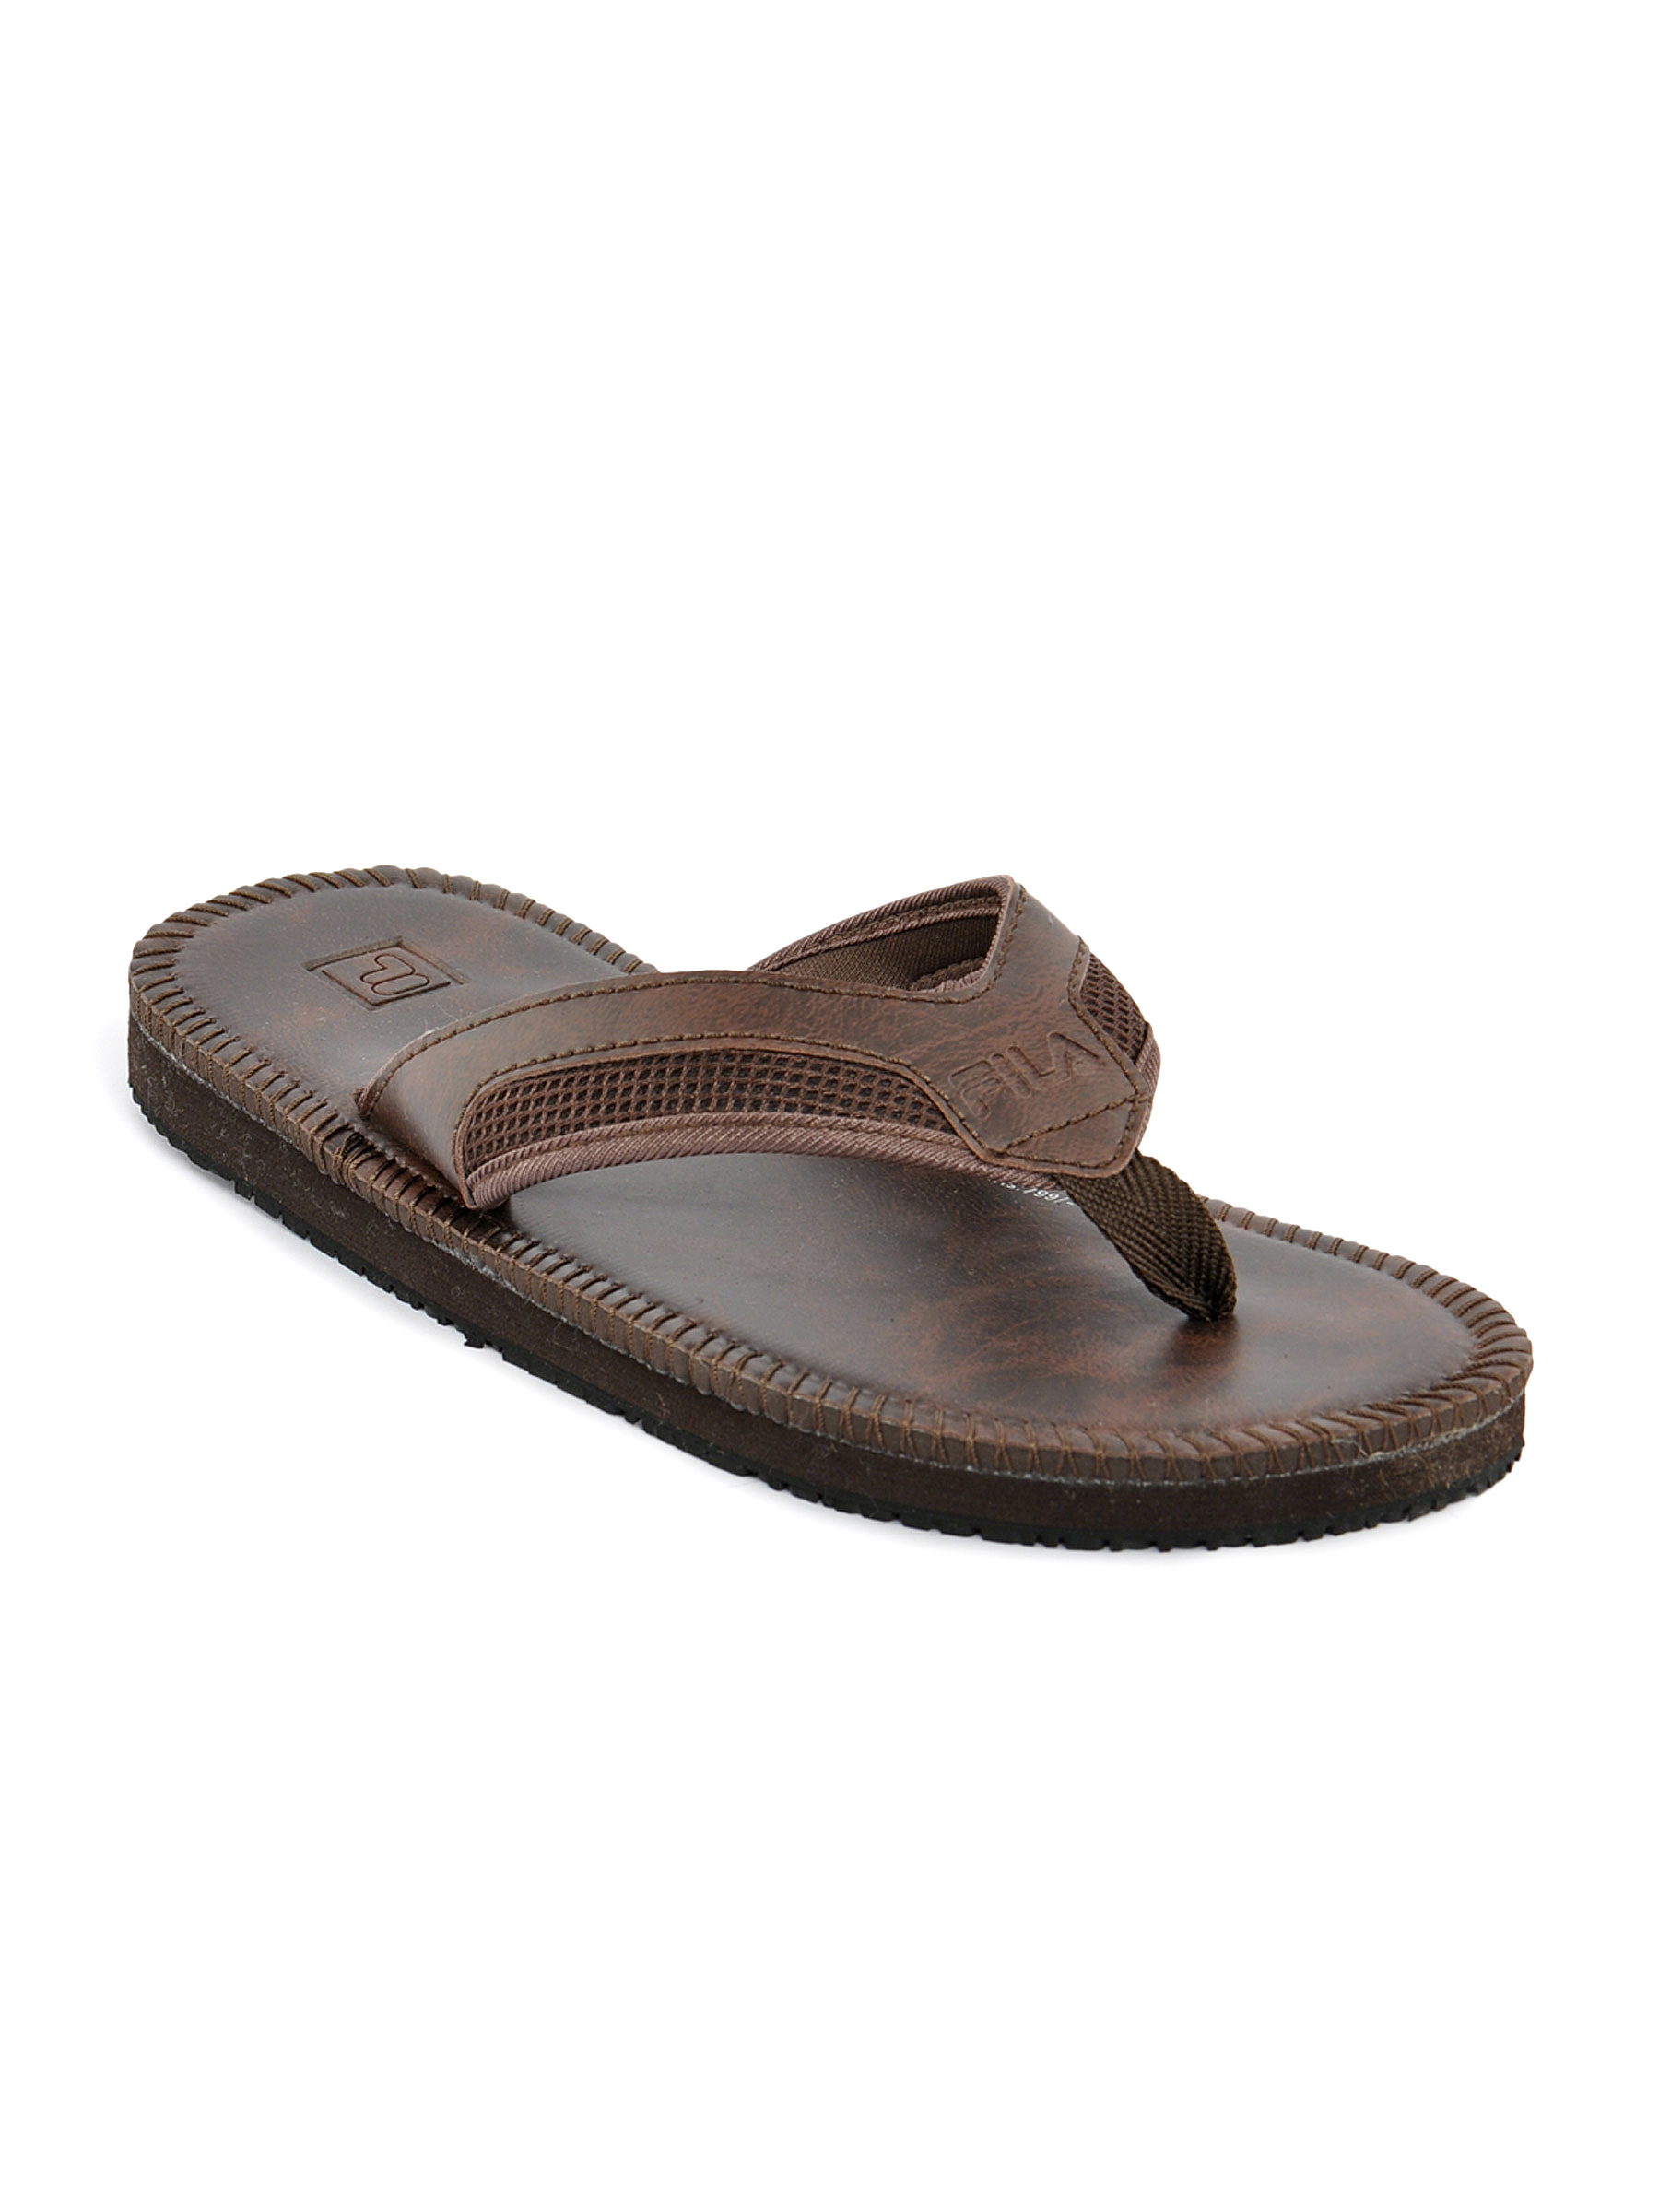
Fila Men Over Stitch Brown Slippers
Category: Footwear / Sandal / Sandals
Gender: Men
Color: Brown
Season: Fall 2011
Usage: Casual